Albert Pinto Ko Gussa Kyoon Aata Hai? (1980 film)

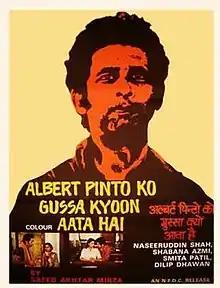
Film poster

Albert Pinto Ko Gussa Kyoon Aata Hai is a 1980 Indian Hindi-language drama film directed and written by Saeed Akhtar Mirza. The film stars Naseeruddin Shah, Shabana Azmi and Smita Patil in the lead roles.